Louis-Alexandre Berthier

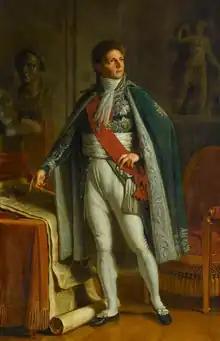
Portrait by Jacques Pajou, 1808

Louis-Alexandre Berthier, prince de Neuchâtel et Valangin, prince de Wagram (20 November 1753 – 1 June 1815) was a French military commander who served during the French Revolutionary Wars and the Napoleonic Wars. He was twice Minister of War of France and was made a Marshal of the Empire in 1804. Berthier served as chief of staff to Napoleon Bonaparte from his first Italian campaign in 1796 until his first abdication in 1814. The operational efficiency of the "Grande Armée" owed much to his considerable administrative and organizational skills.